Café Restaurant Residenz

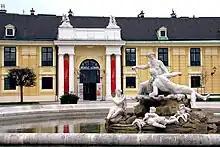
The Café Restaurant Residenz in the Schönbrunn Palace, Vienna

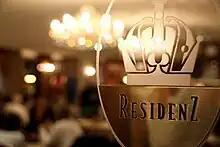
Entrance of the Café

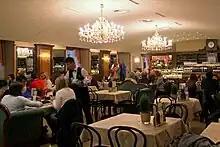
The Great Coffeehouse Saloon

Café Restaurant Residenz is a classical Viennese coffee house which is located in the eastern wing of Schloss Schönbrunn in the 13th Viennese district.